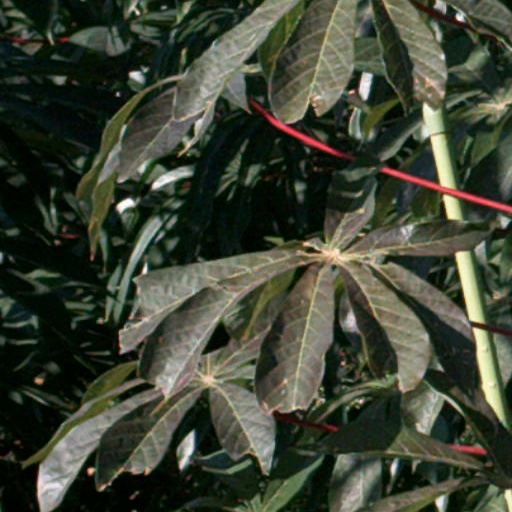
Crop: cassava